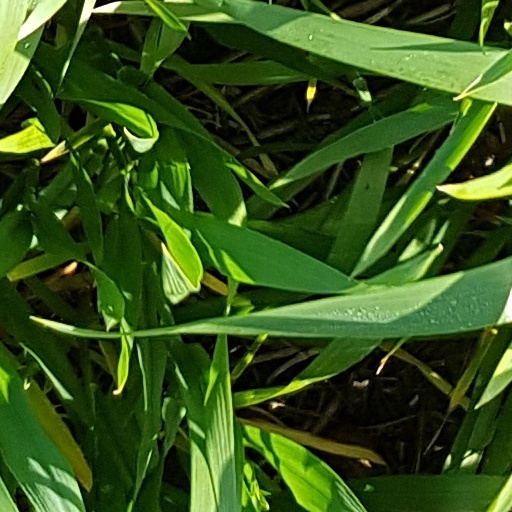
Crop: wheat